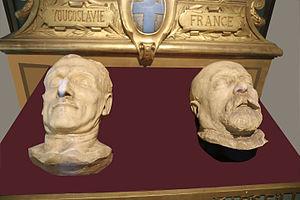
Masques mortuaires do roi Alexandre I de Yougoslavie et de Louis Barthou assassinés à Marseille conservés au Musée d'histoire de Marseille.
Le musée d'histoire de Marseille est un musée consacré à l'histoire de la ville de Marseille. Fondé en 1983, il a été entièrement rénové et a rouvert le 14 septembre 2013 à l'occasion de Marseille-Provence 2013.